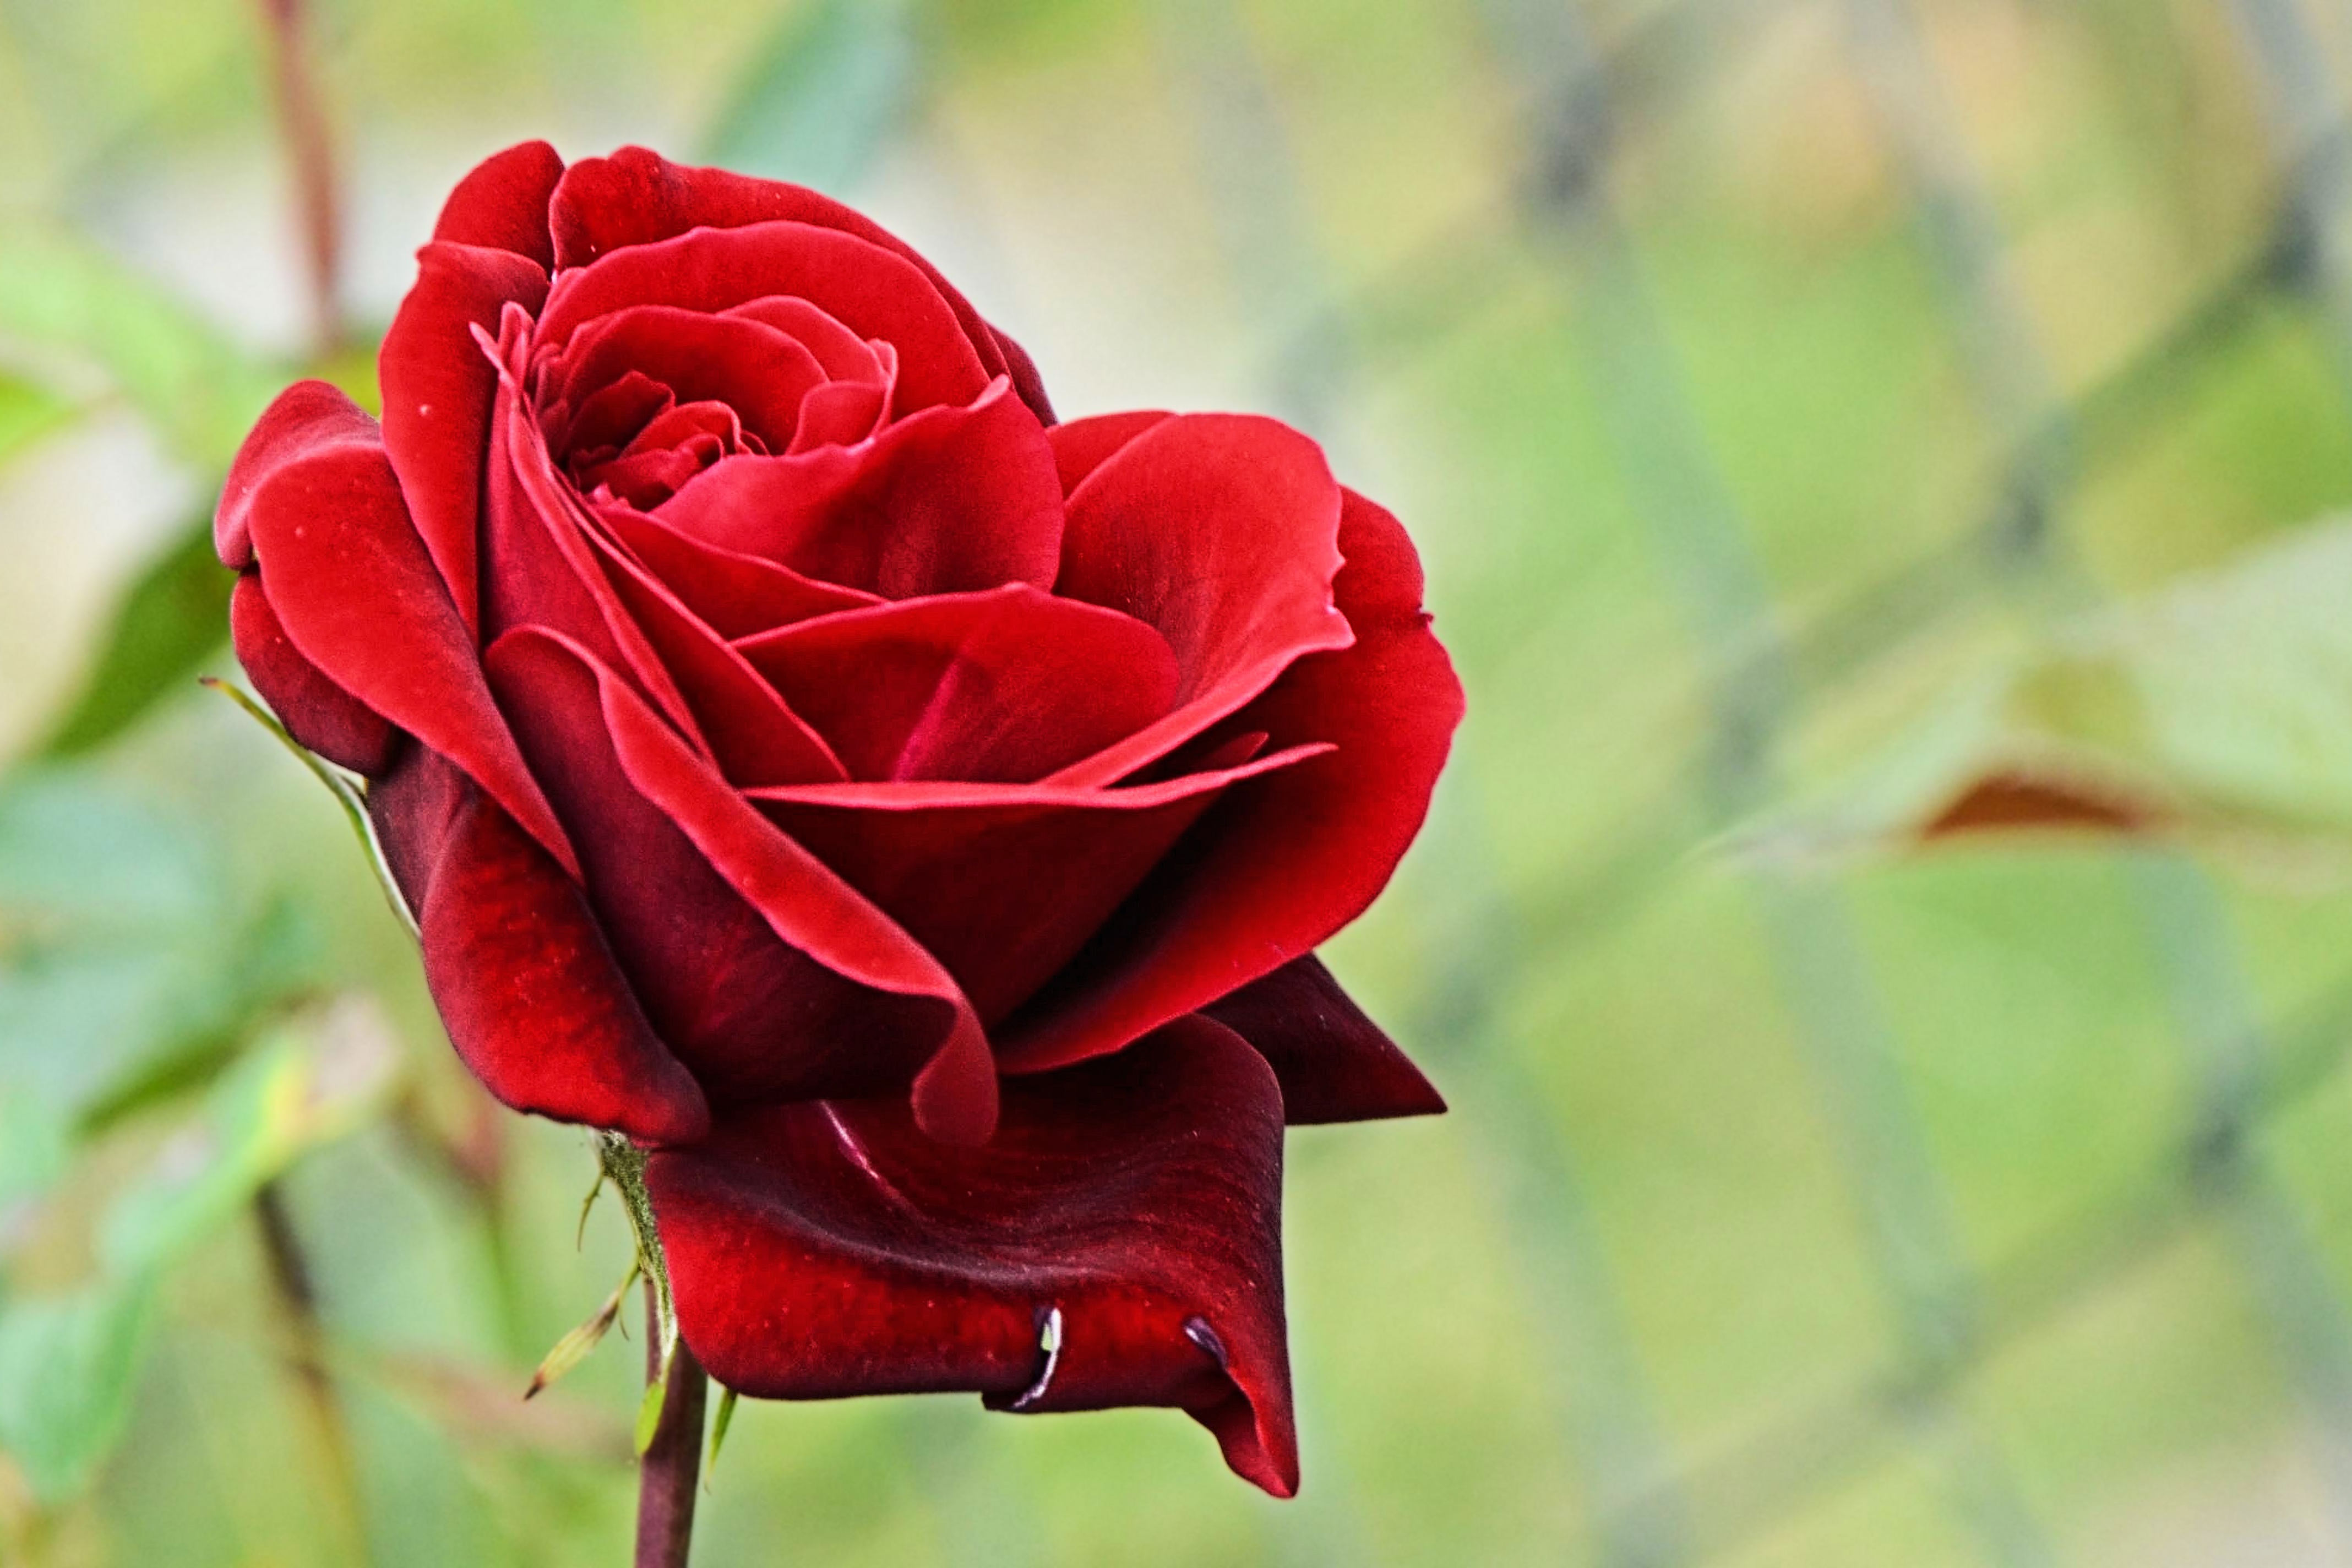
blossom, plant, flower, petal, bloom, rose, red, flora, red rose, close up, floribunda, macro photography, rose blooms, flowering plant, garden roses, rose family, plant stem, land plant